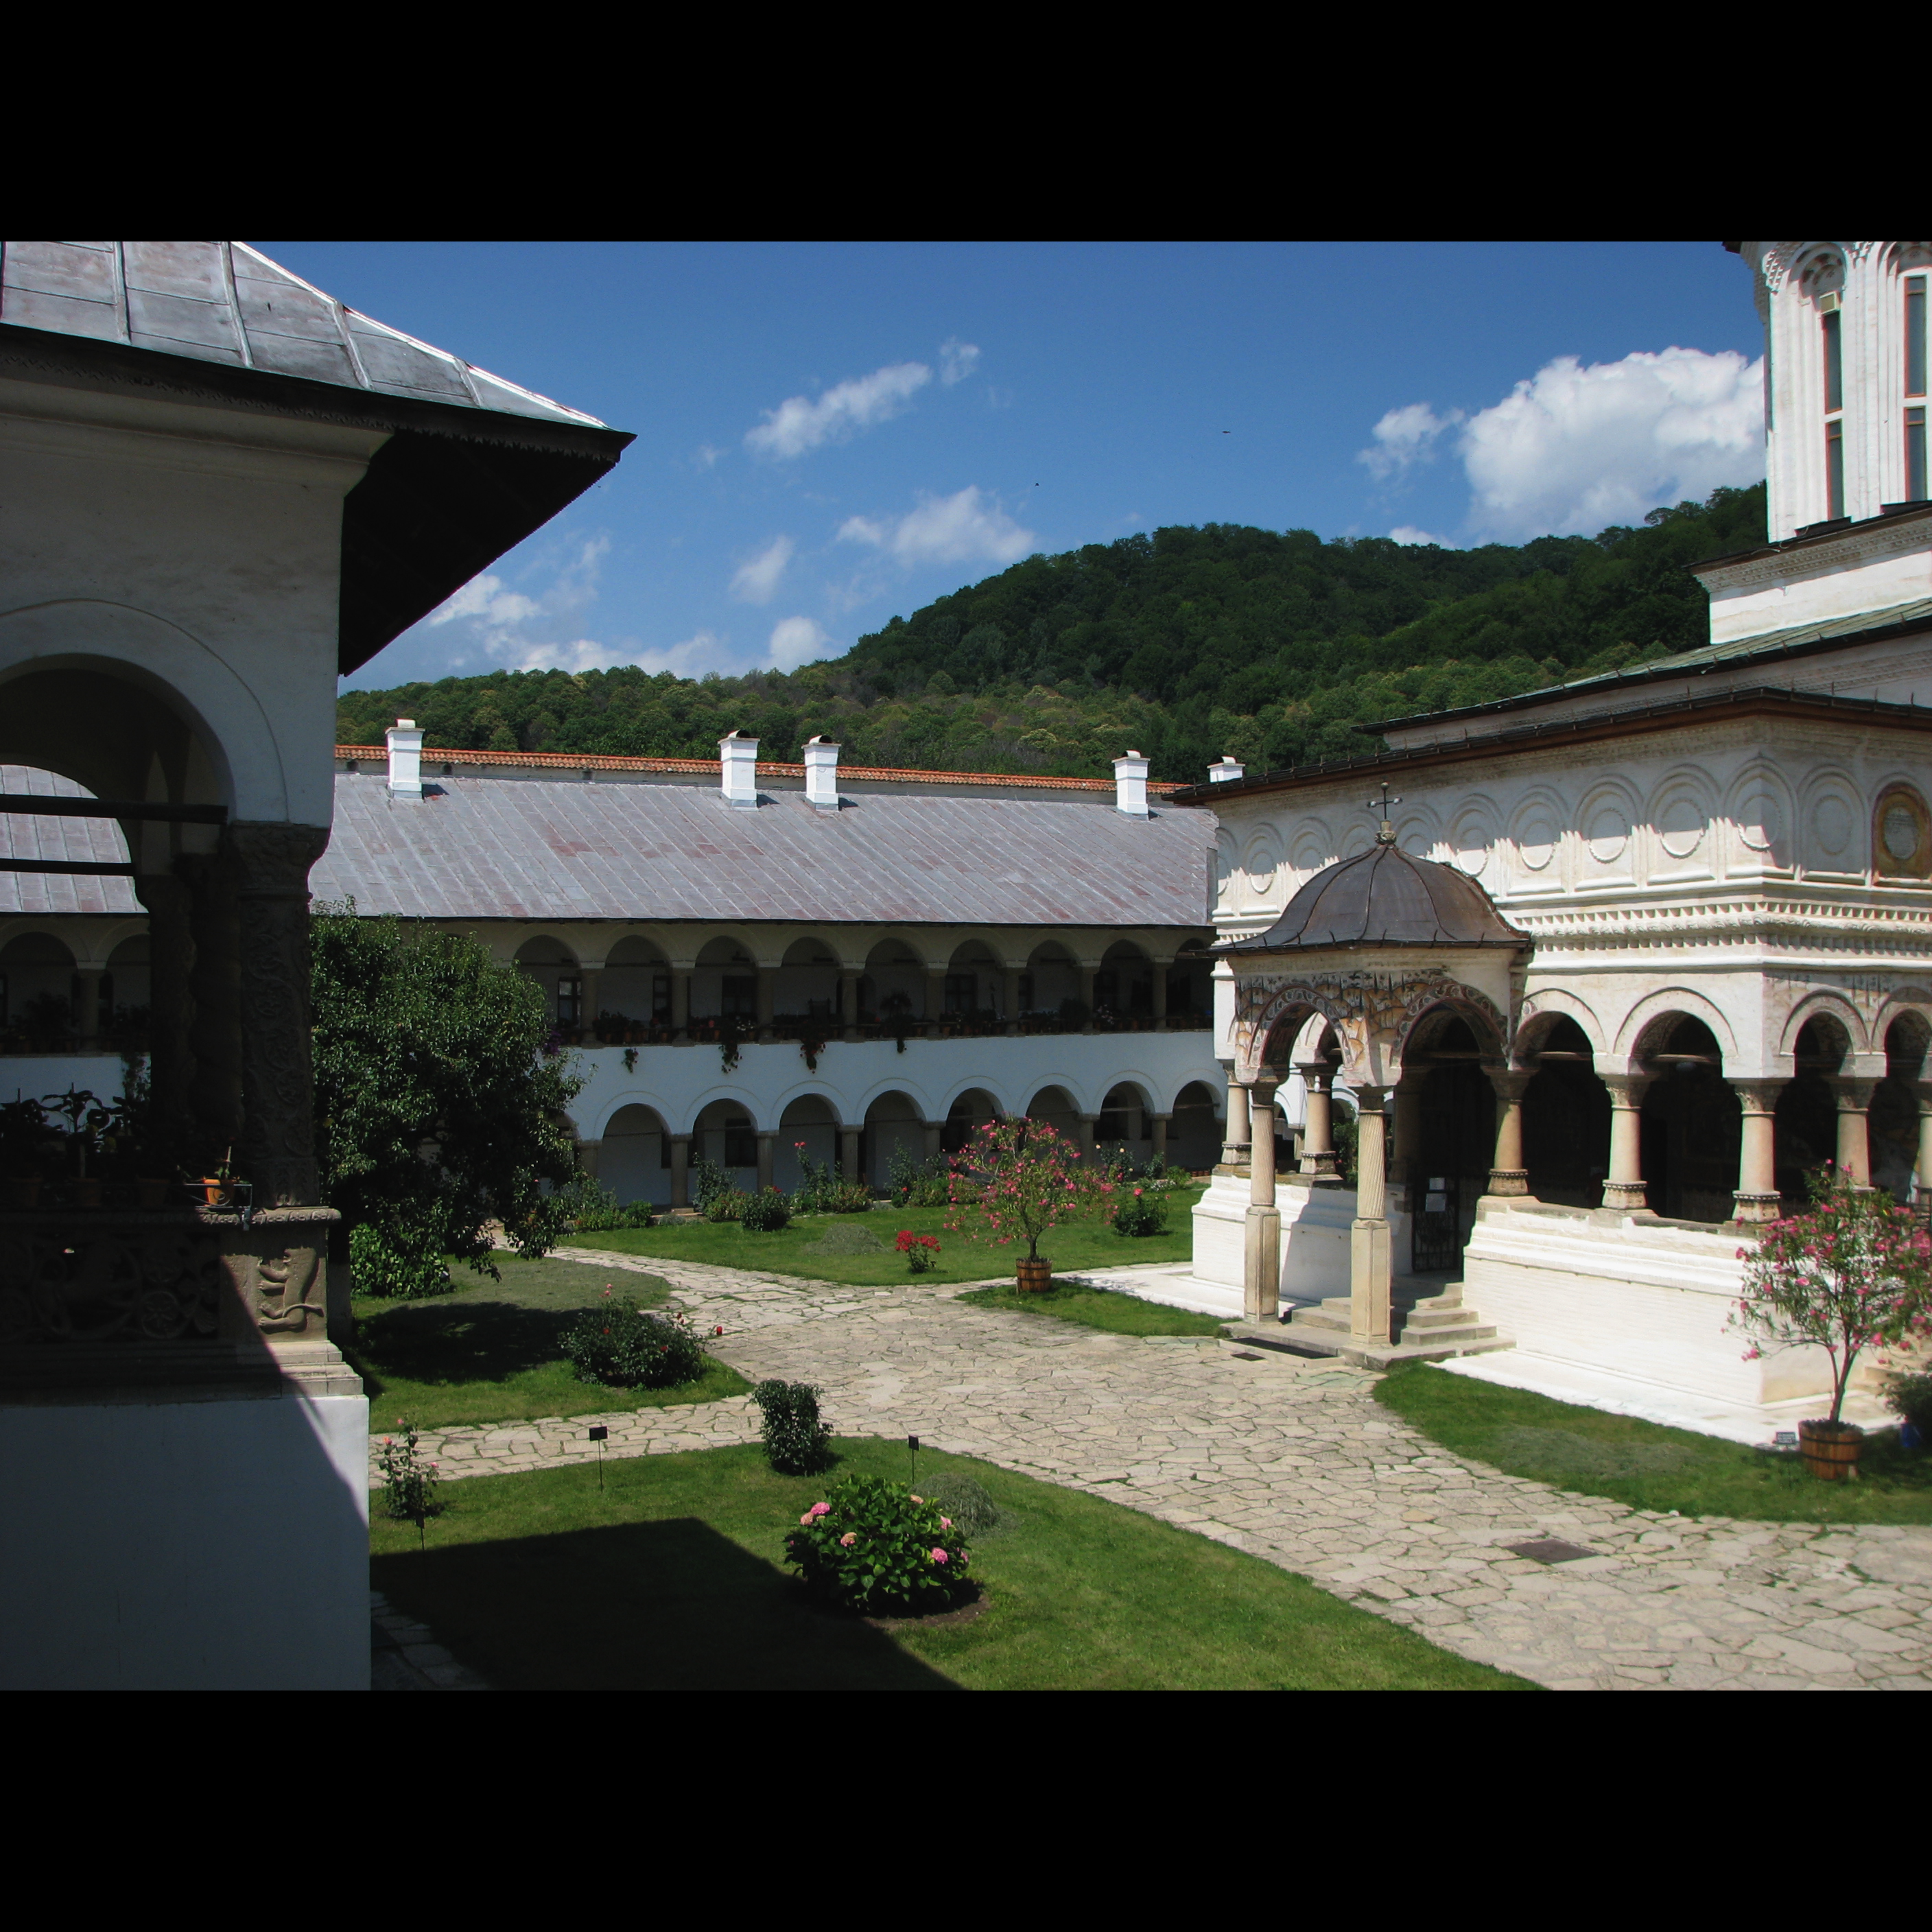
architecture, photography, building, monument, photo, arch, religion, church, christian, photos, religious, free, de, monastery, churches, fotografie, history, christianity, romana, style, arc, orthodox, unesco, eastern, romania, convent, hacienda, bor, biserica, arhitectura, wallachia, muntenia, tara, romaneasca, orthodoxy, romanian, ortodoxa, patrimoniu, manastire, ortodoxia, ortodoxie, ecclesiastical, bisericeasc, cladire, edificiu, valahia, tararomaneasca, oltenia, brancovenesc, brancoveanu, brancovan, horezu, hurez, hurezi, hurezimonastery, monasteryofhorezu, lmivliiaa09894, 1690, cre tinism, cre tin, br ncoveneasc, m n stireahurezi, carhitecturabr ncoveneasc